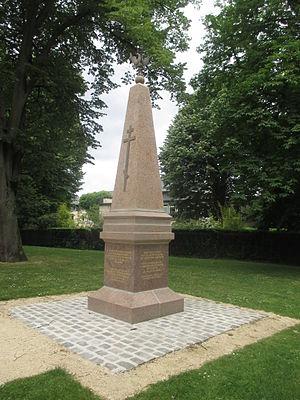
Obélisque en hommage aux soldats russes morts pendant la bataille de Reims en 1814.
Cet article recense les œuvres d'art dans l'espace public de Reims, en France.